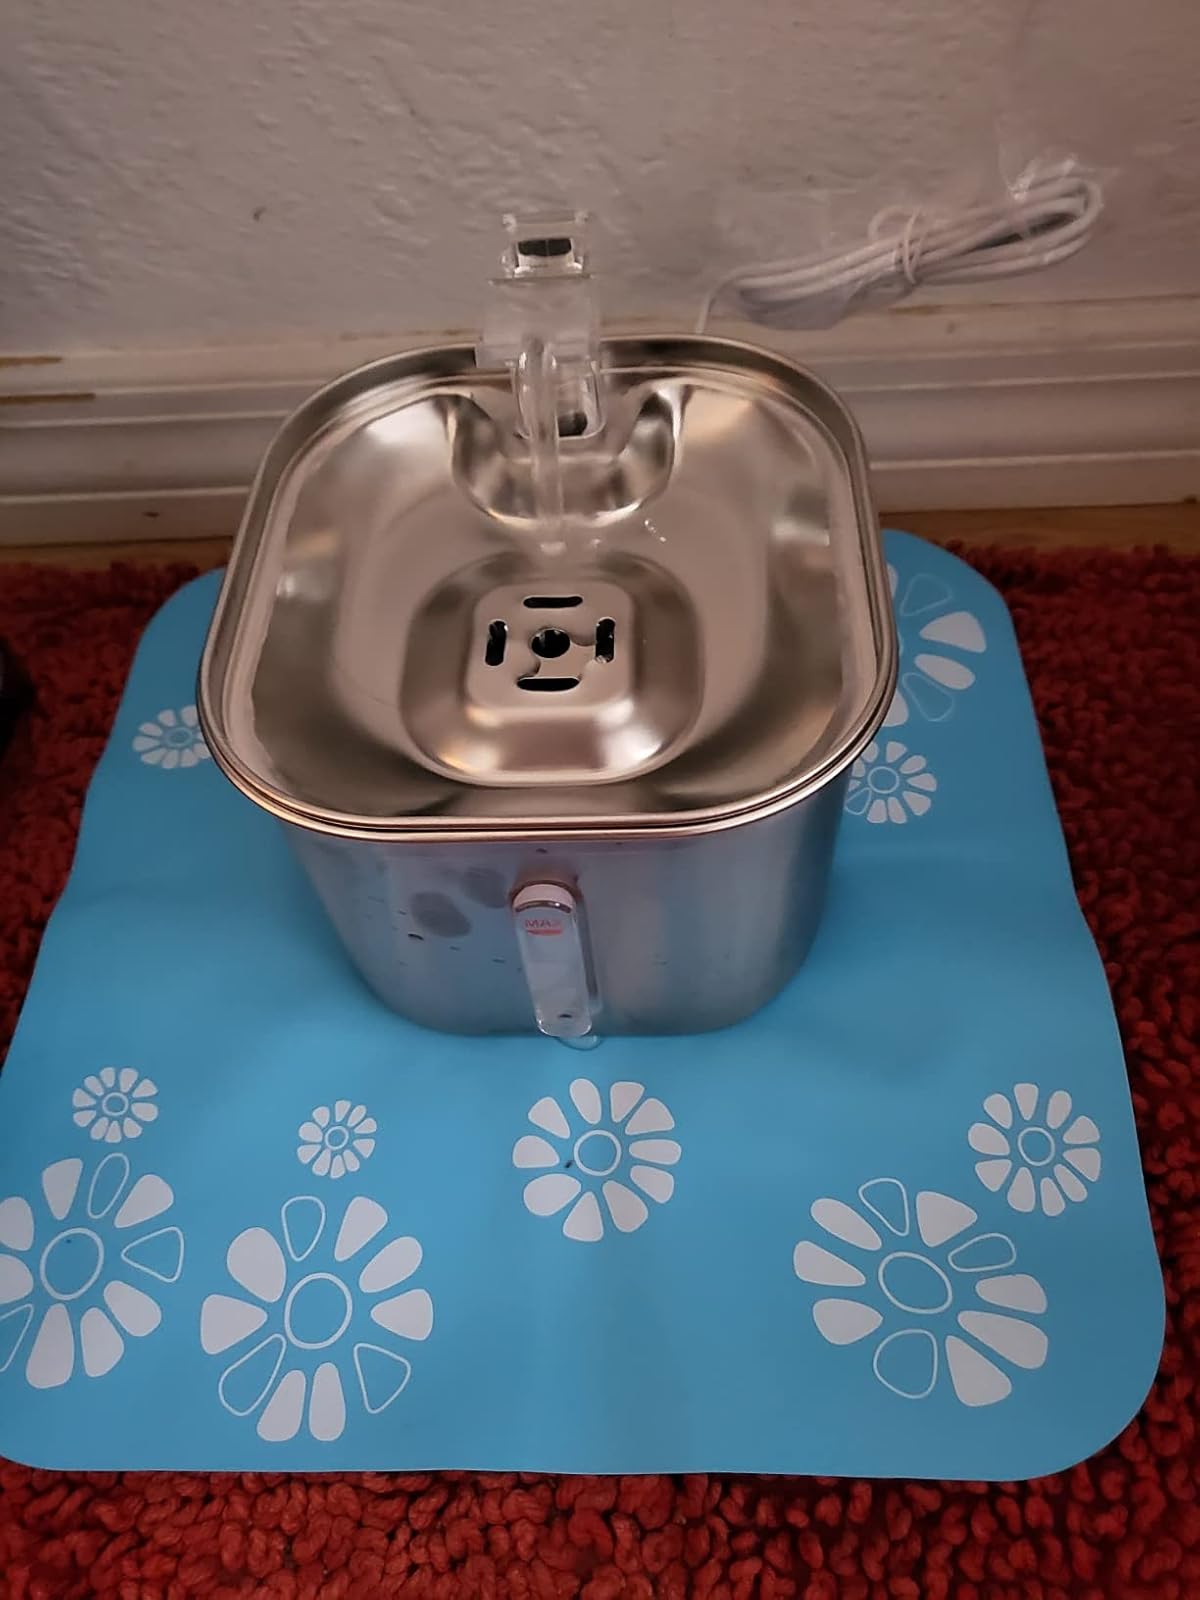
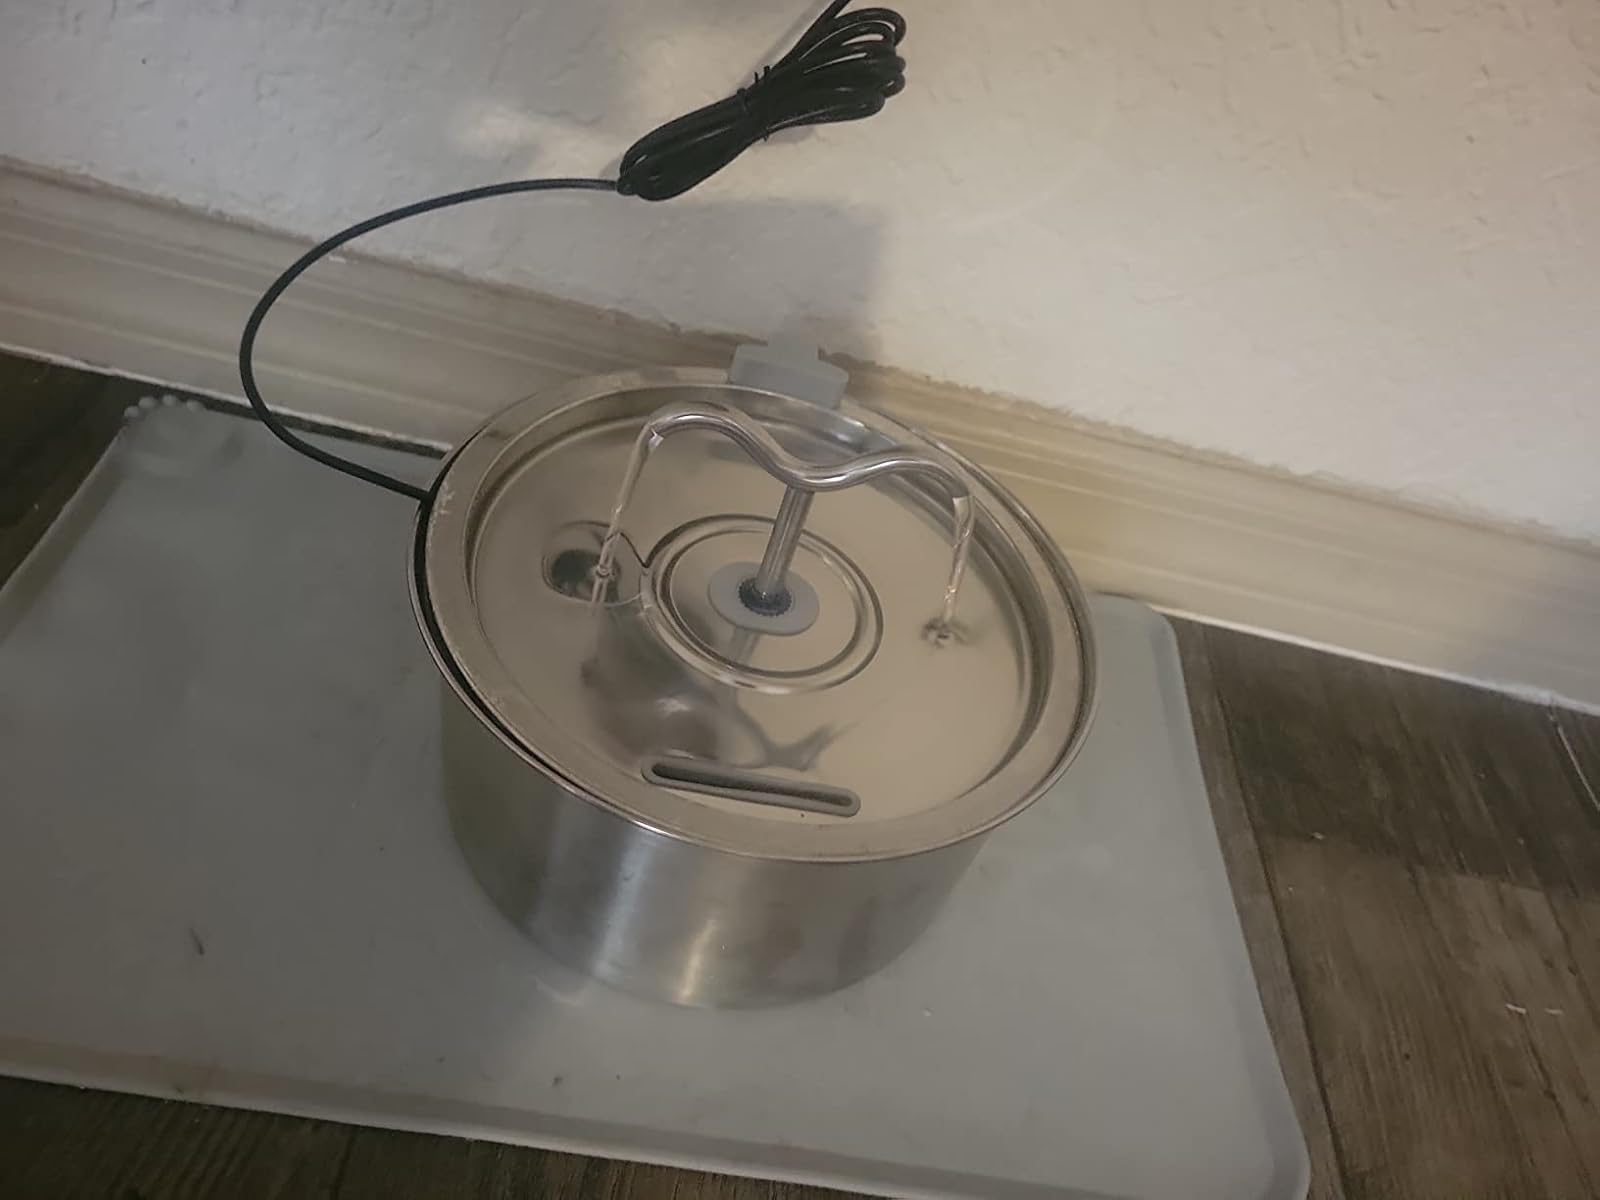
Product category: items_bowl
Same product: no